James Hanley (novelist)

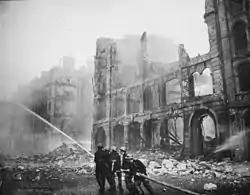
The London Blitz 1941

He uses both his earlier merchant navy experience, as well as the Blitz, in subsequent novels and short stories in the 1940s and 1950s. The Hanleys left Wales in July 1939 and led "an unsettled, almost nomadic existence" part of which was spent in London, and, while living in Chelsea, in August 1940 they "experienced the Blitz at first hand". Finally, January 1941, they returned to Wales, taking up residence in Llanfechain, Powys.